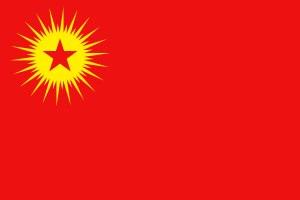
Le Congrès pour la liberté et la démocratie au Kurdistan est une organisation nationaliste kurde qui est l'émanation du Parti des travailleurs du Kurdistan et créée en 2001, renonçant à l'action armée. En 2003, le KADEK devient le Kongra Gelê Kurdistan, abandonnant le léninisme pour le confédéralisme démocratique.